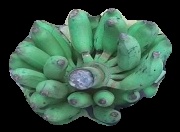
Variety: elakki-bale
Grade: grade3